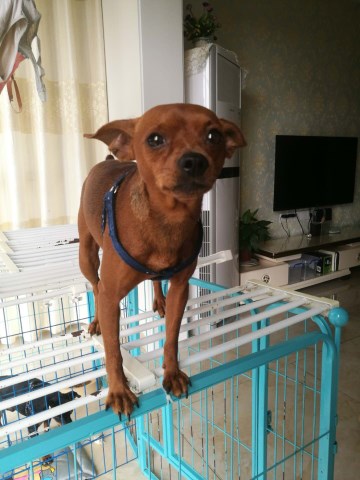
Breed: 561-n000127-miniature_pinscher